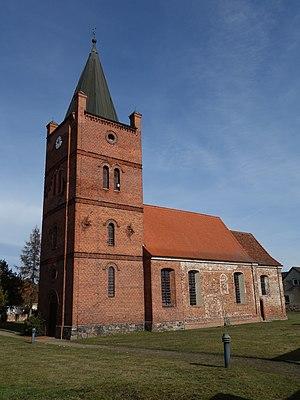
Vue du sud-ouest de l'église du village de Zollchow, commune de Milower Land, arrondissement Pays de la Havel, état fédéral de Brandebourg, Allemagne Object location52°